1907 Tiflis bank robbery

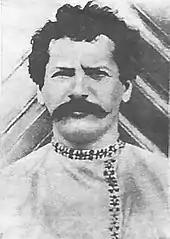
Maxim Litvinov in 1902

The stagecoach made its way through the crowded square at about 10:30 am. Kupriashvili gave the signal, and the robbers hit the carriage with grenades, killing many of the horses and guards, and began shooting security men guarding the stagecoach and the square. Bombs were thrown from all directions. The Georgian newspaper "Isari" reported: "No one could tell if the terrible shooting was the boom of cannons or explosion of bombs ... The sound caused panic everywhere ... almost across the whole city, people started running. Carriages and carts were galloping away". The blasts were so strong that they knocked over nearby chimneys and broke every pane of glass for a mile around. Ekaterina Svanidze, Stalin's wife, was standing on a balcony at their home near the square with her family and young child. When they heard the explosions, they rushed back into the house terrified.